Unaizah

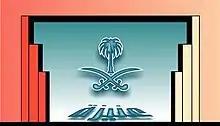
Unaizah Municipality logo

The Unaizah Municipality (Arabic: بلدية عنيزة or baladiyah Arabic: البلدية ) was founded in in Unaizah. It carries out the civic administration for the Metropolitan area of Unaizah. The municipality was established for the purpose of maintaining villages, regulating construction projects and systematizing public health, safety measures and the construction of the infrastructure of the city such as roads, the stormwater drainage network and street lighting. The Unaizah Municipality has 3 main agencies: